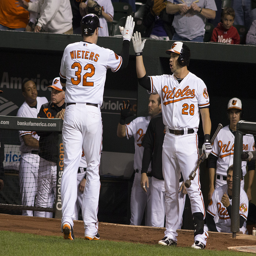
A couple of baseball players high fiving each other.
Two batters high five each other before one goes up.
Two players that are high fiving each other near the dugout.
a couple of baseball player high five
A baseball player giving another player a "high five" as he approaches the dug-out.